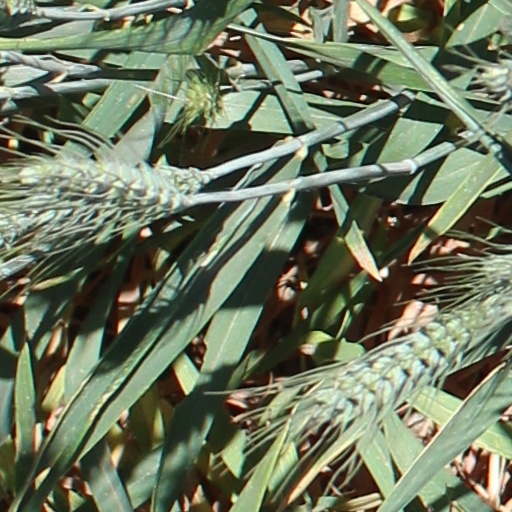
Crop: wheat